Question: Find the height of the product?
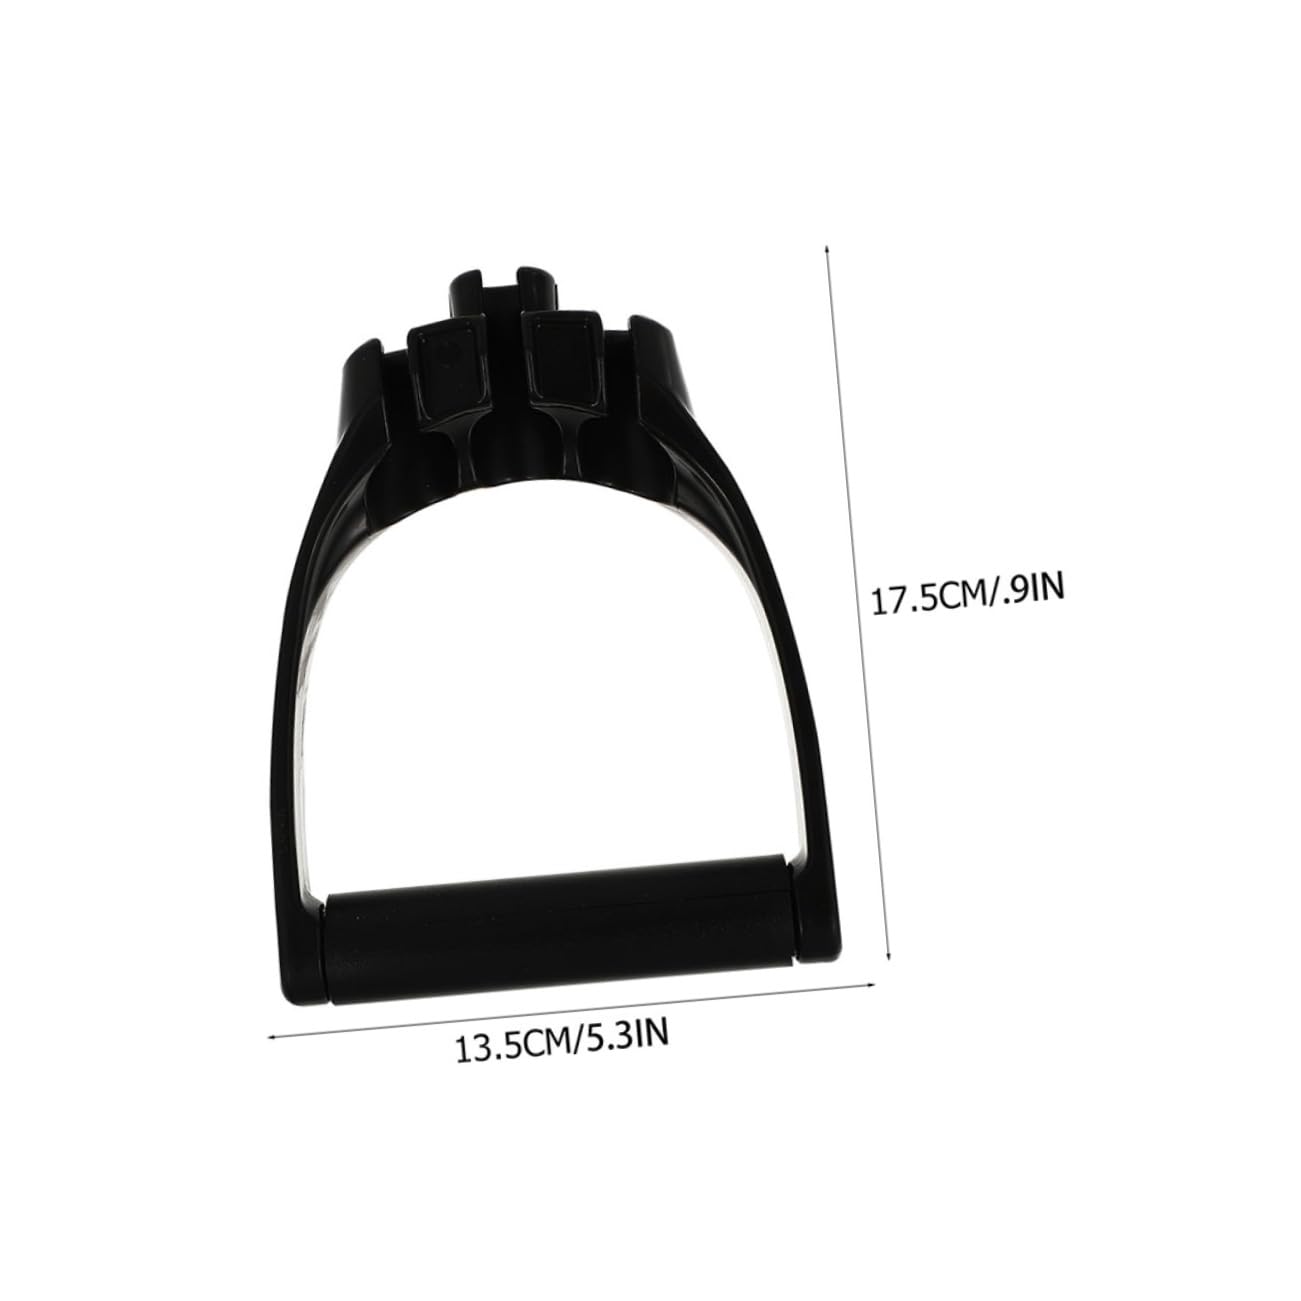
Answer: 17.5 centimetre